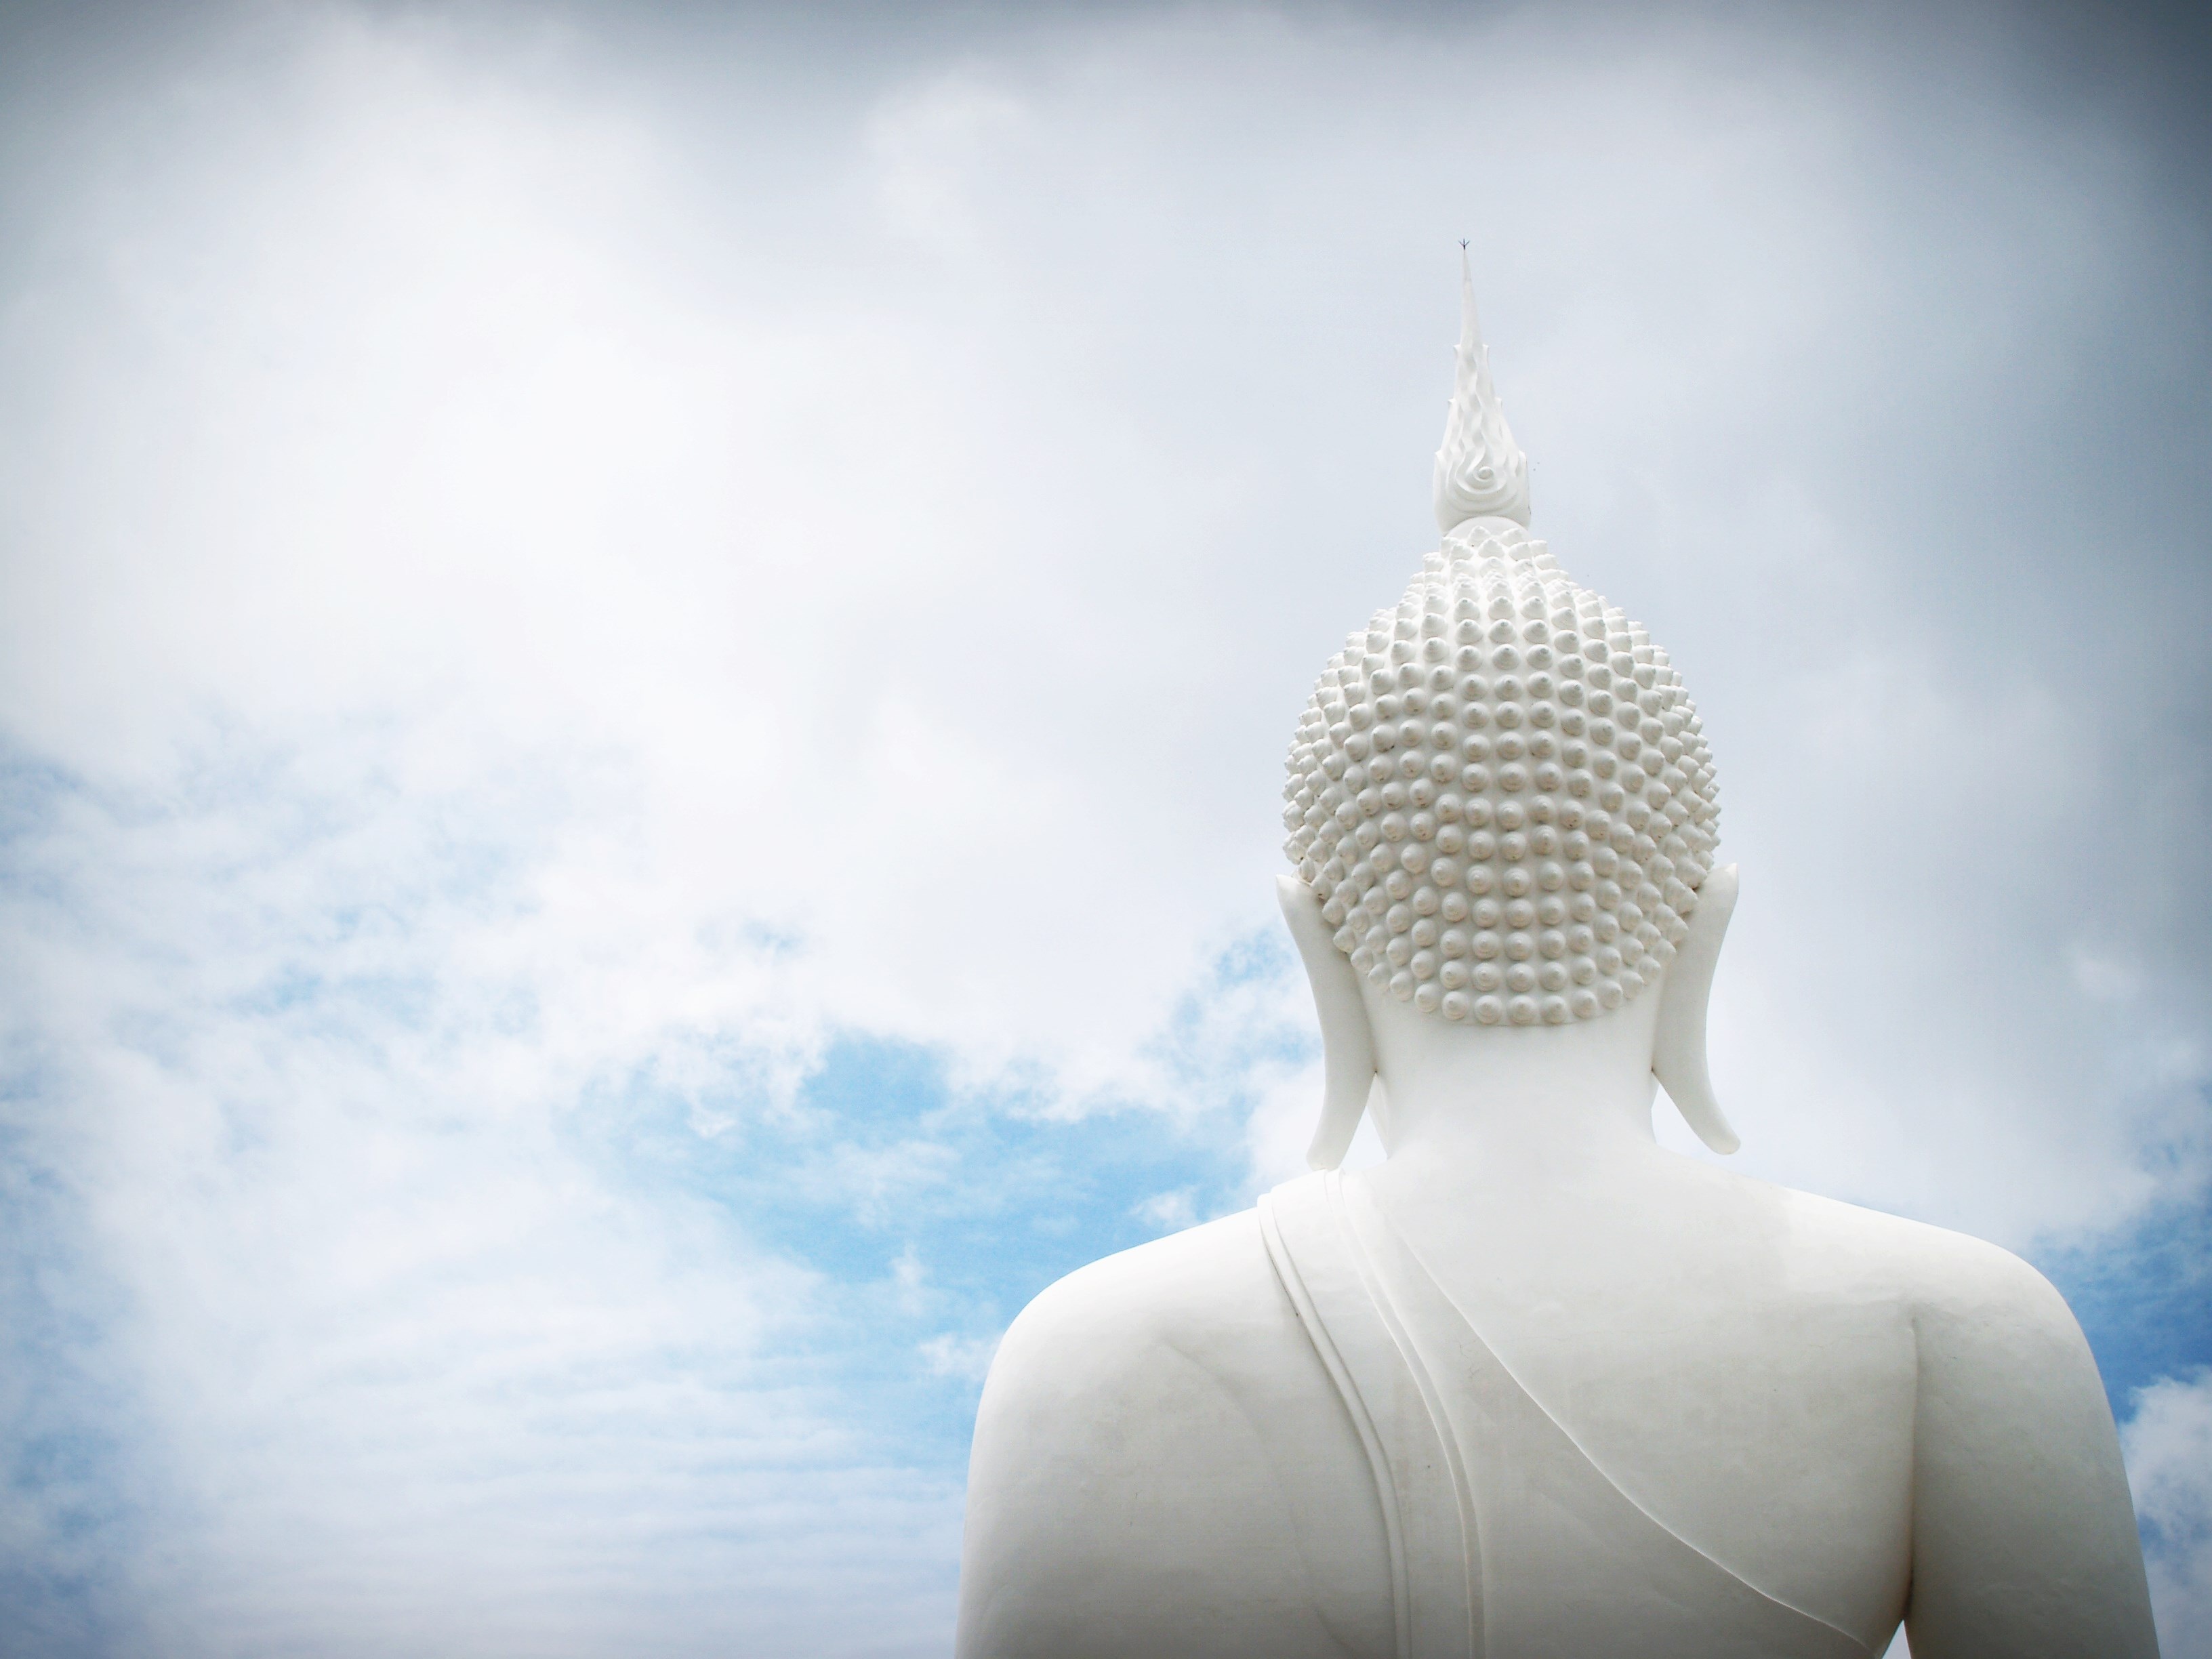
light, cloud, sky, white, sunlight, monument, contemplation, tranquility, statue, love, reflection, peaceful, sitting, calm, meditate, buddhist, buddhism, religion, asia, ancient, blue, zen, thailand, spiritual, pray, sculpture, religious, art, relaxation, meditation, temple, faith, yoga, pose, lotus, buddha, prayer, serenity, mind, concept, culture, india, sacred, purity, body, posture, illumination, god, budda, inspirational, orient, meditating, spirituality, atmosphere of earth